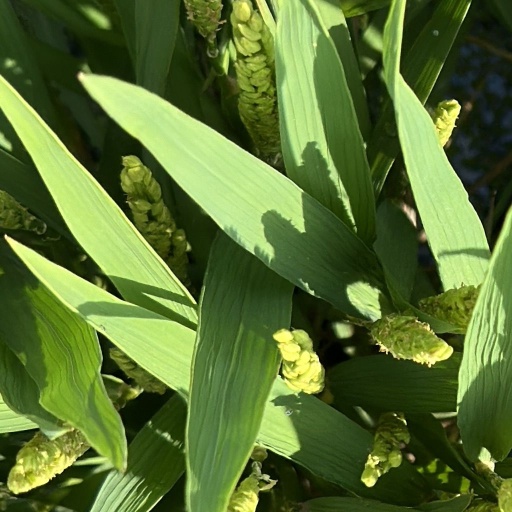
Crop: rice